Javier Báez

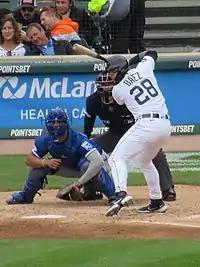
Báez playing for the Detroit Tigers in September 2022

On December 1, 2021, Báez signed a six-year, $140 million contract with the Detroit Tigers. Báez decided to wear the No. 28 with the Tigers, as his No. 9 and No. 23 were already being worn.